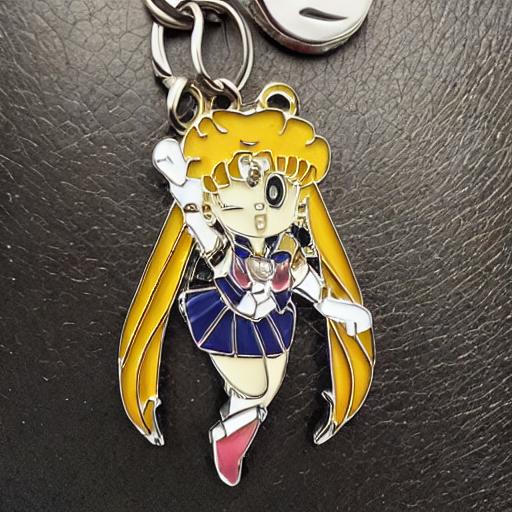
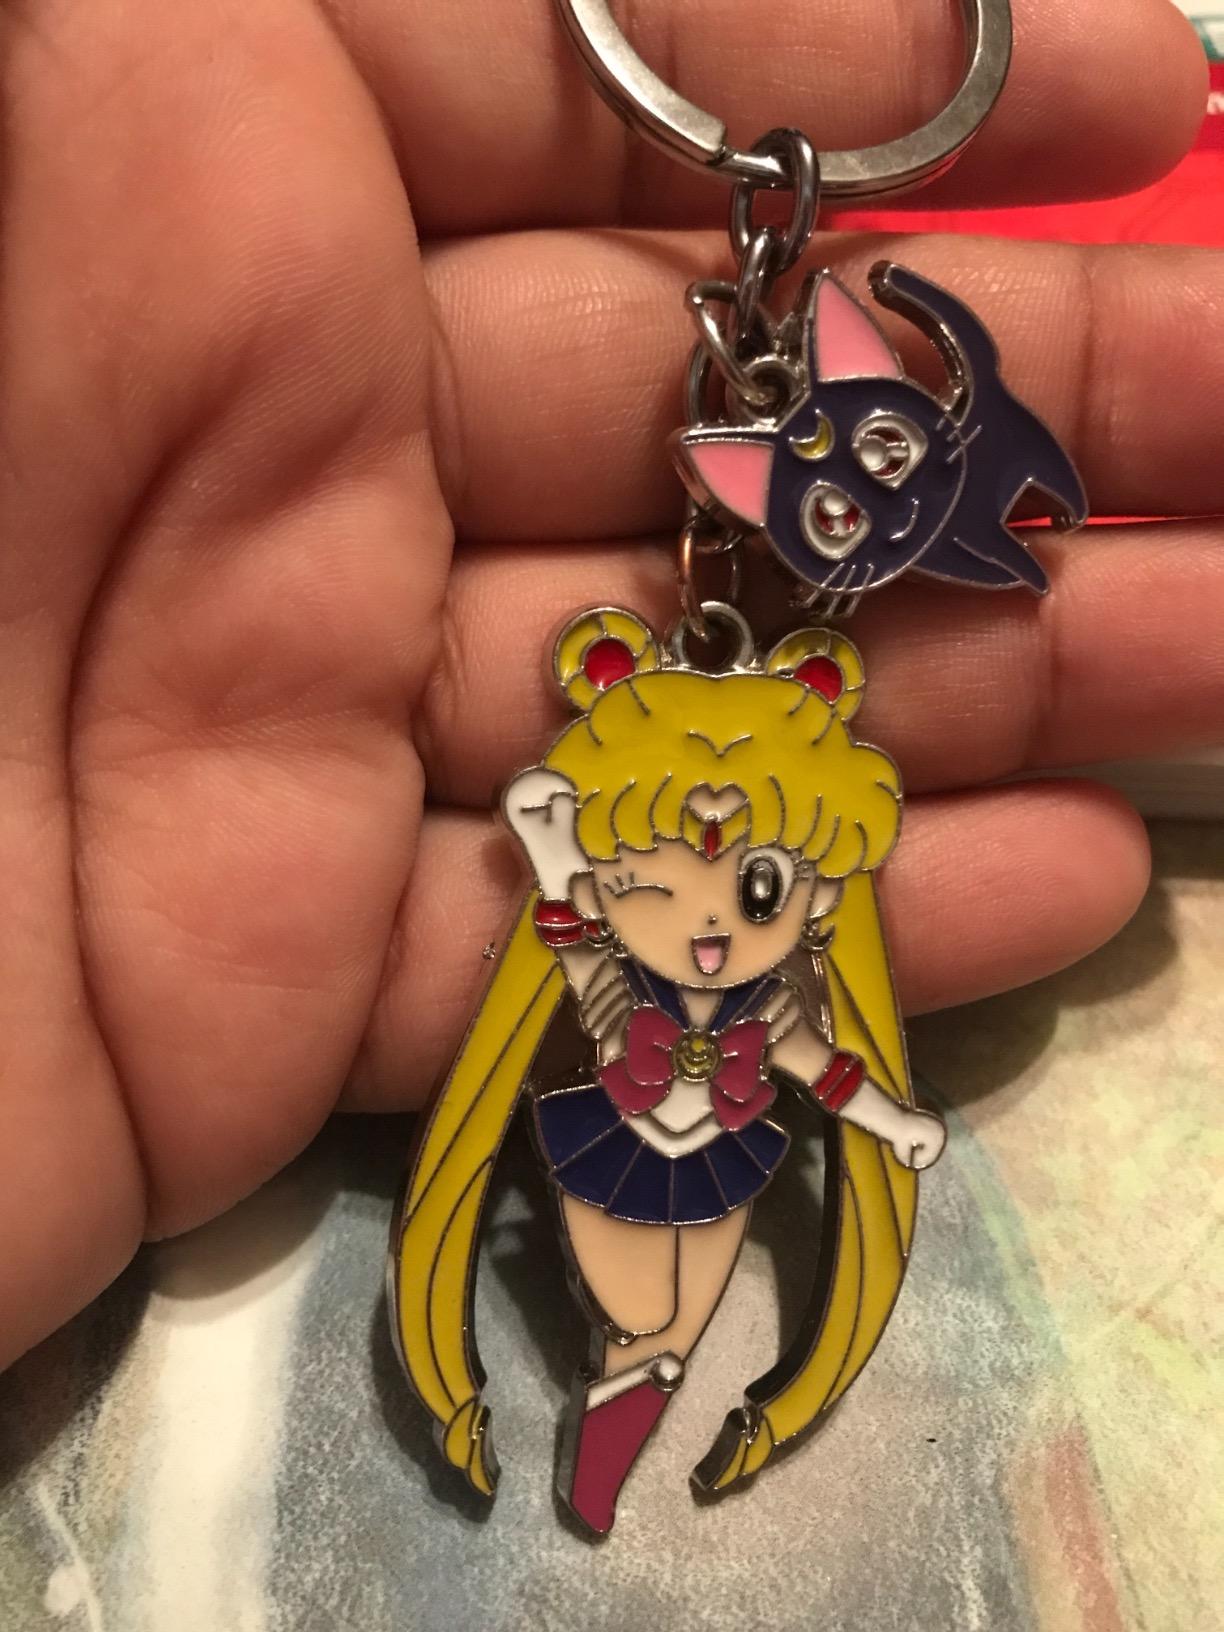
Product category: accessories_keychain
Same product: no